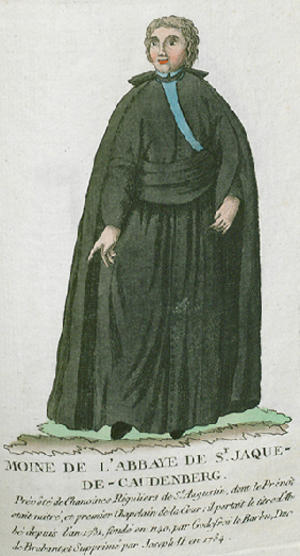
Collection de costumes de tous les ordres monastiques, supprimés à differentes époques, dans la ci-devant Belgique, Bruxelles, Philippe Joseph Maillart et sœur, 1811
L'abbaye Saint-Jacques-sur-Coudenberg, plus communément appelée abbaye du Coudenberg, était une abbaye tenue par les chanoines réguliers de saint Augustin, sur la colline du Coudenberg, à Bruxelles, entre 1731 et 1795, mais dont l'origine remonte au XIIᵉ siècle. À cet endroit, en effet, en 1162, une chapelle est cédée à l'Ordre du Temple, laquelle a servi d'oratoire au château des comtes de Louvain et de Bruxelles, puis elle est devenue un prieuré au XIVᵉ siècle.